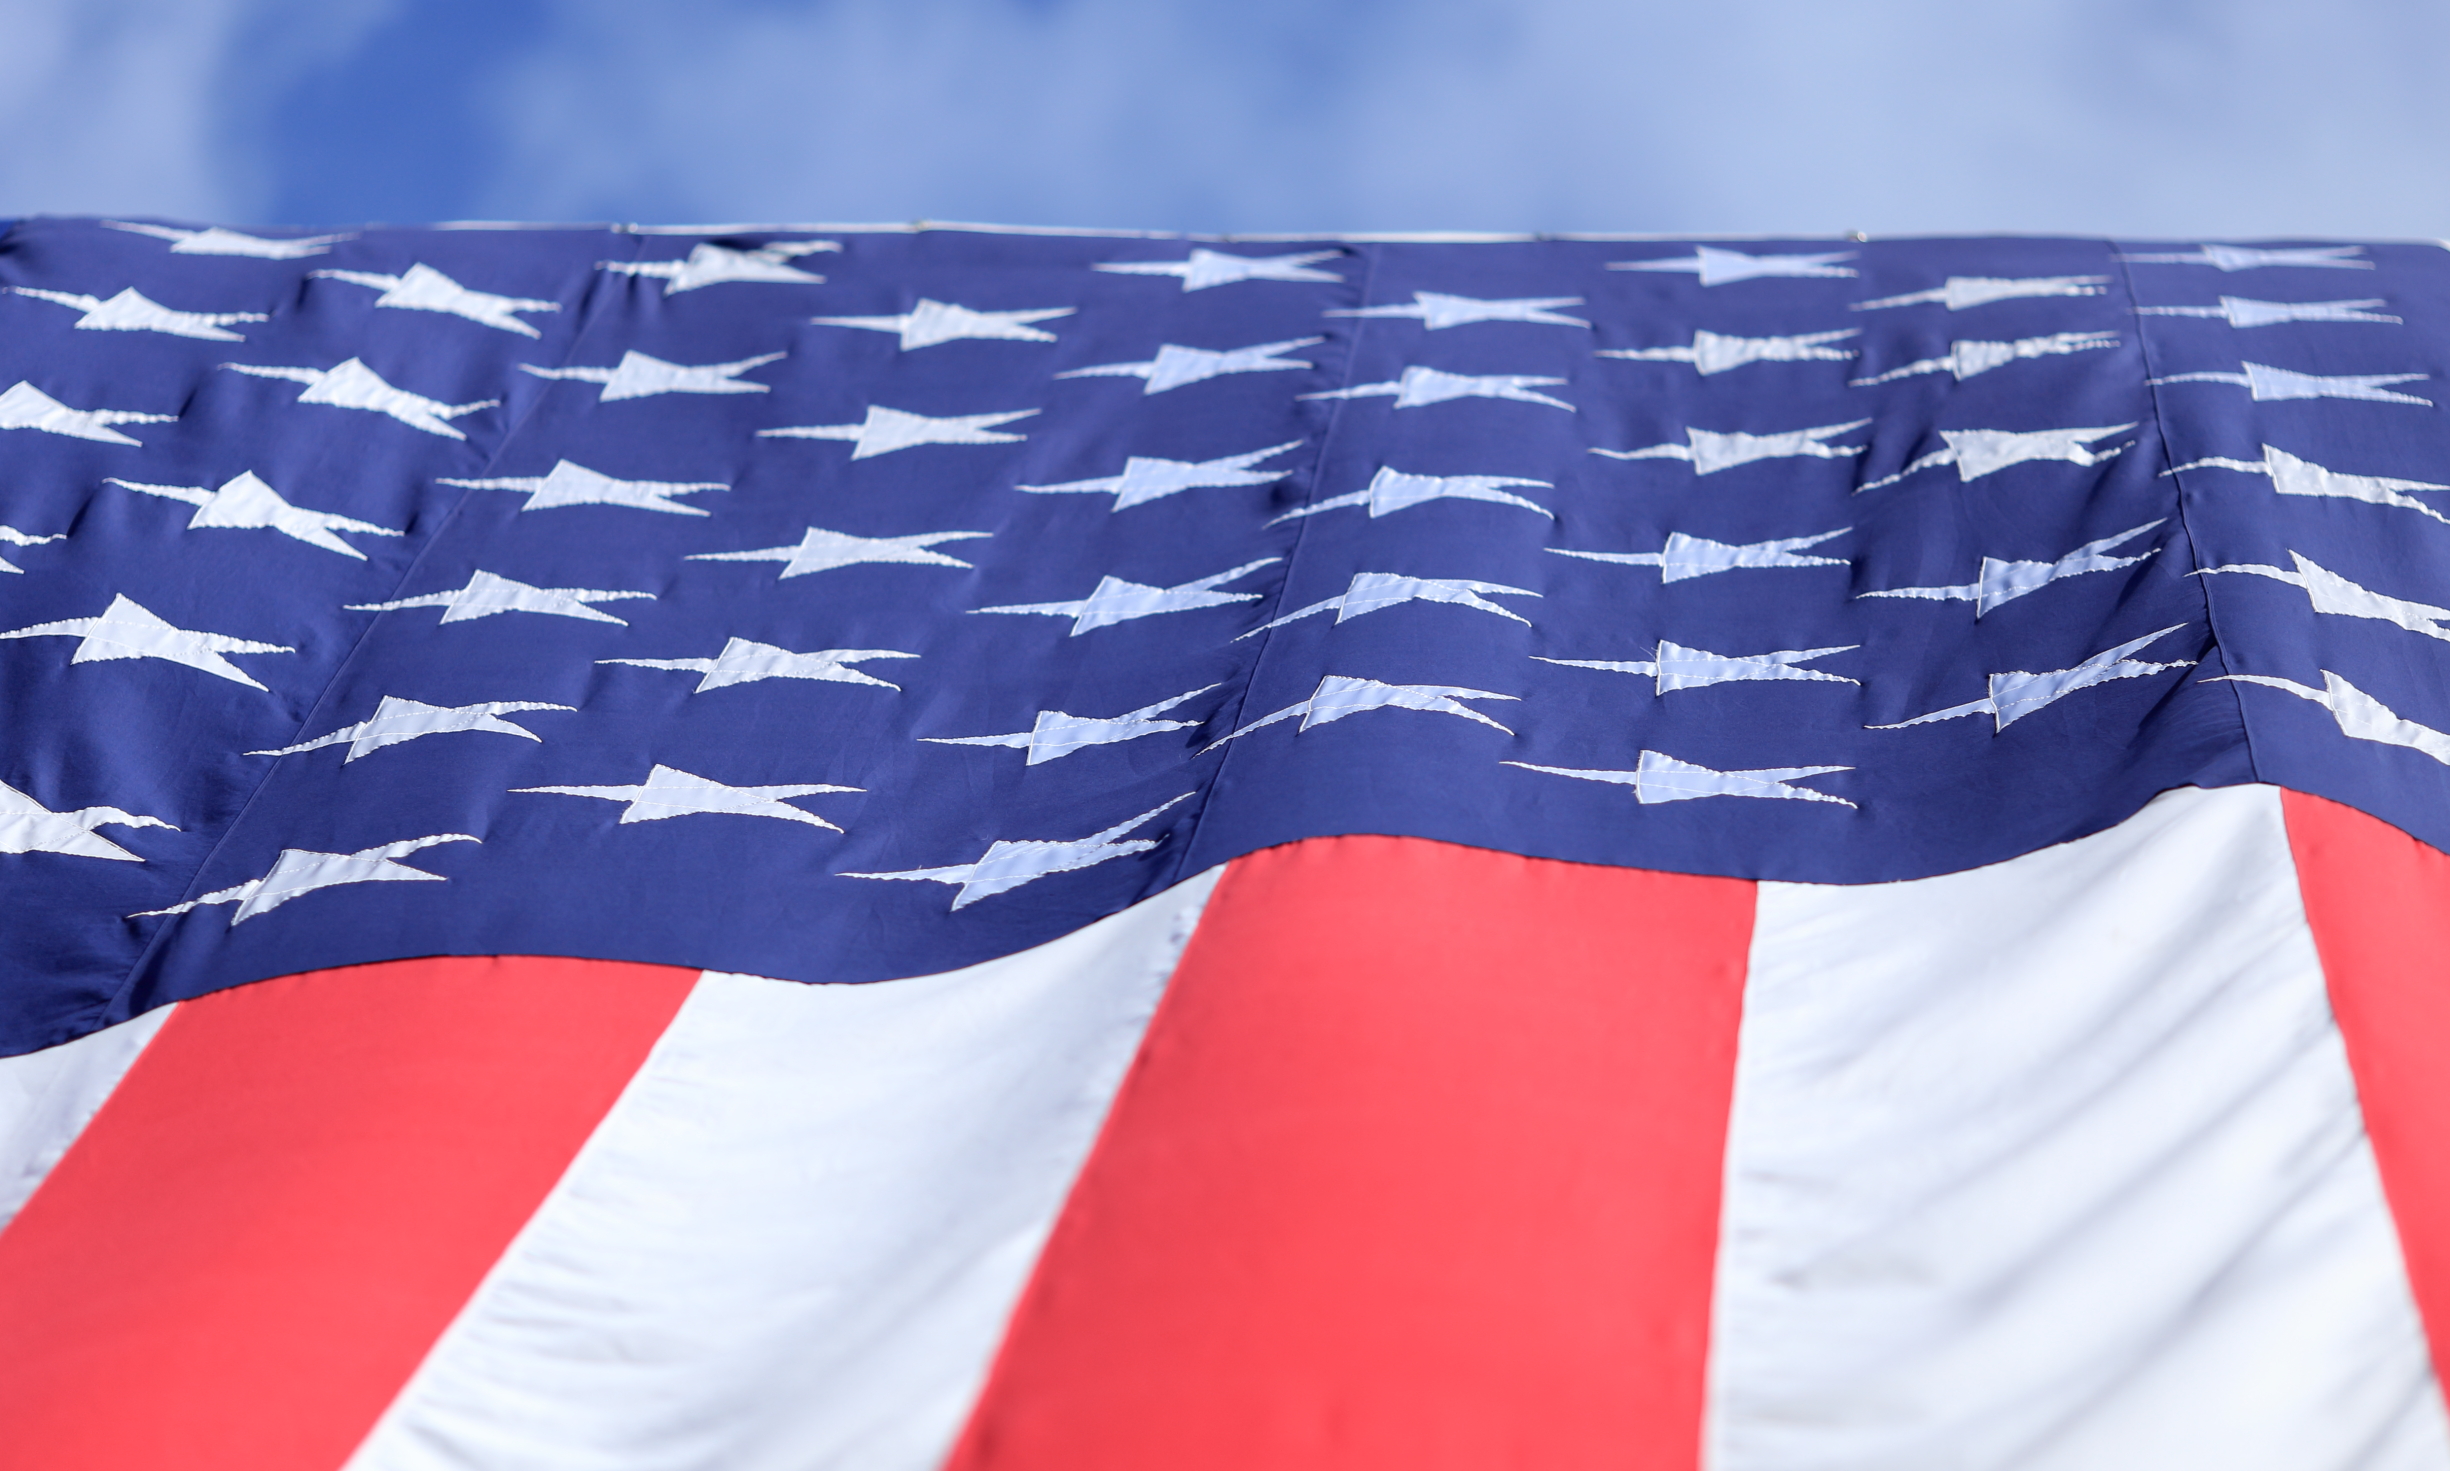
red, flag, blue, oldglory, flag of the united states